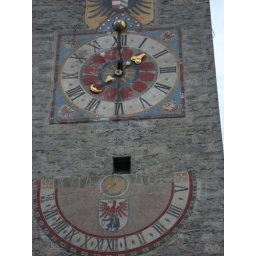
Close up of painted clock tower in old town Sterzinger